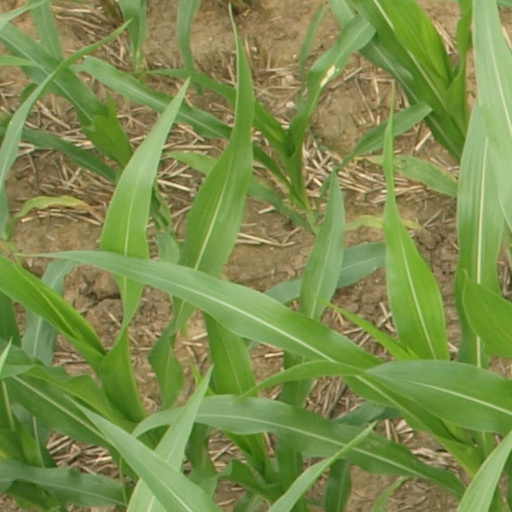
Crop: maize; corn